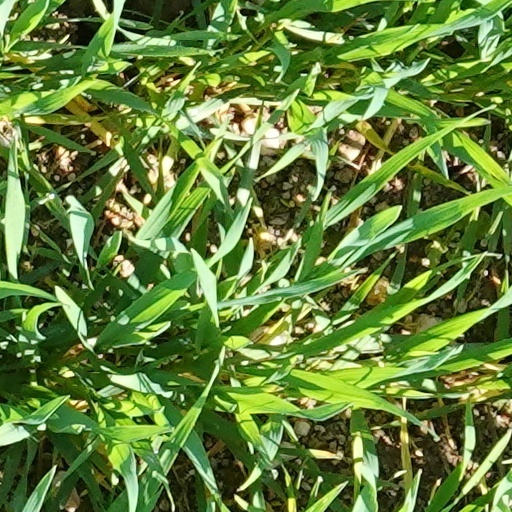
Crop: wheat